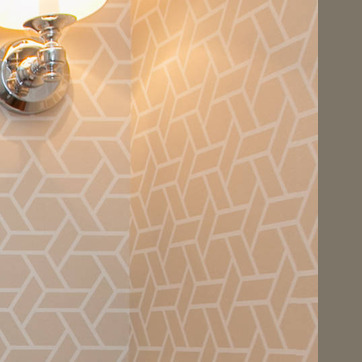
Material: wallpaper